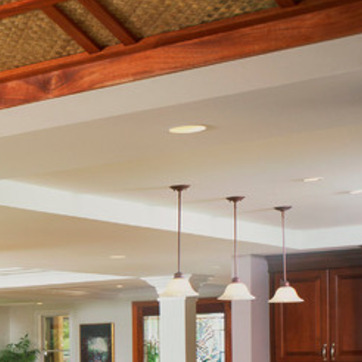
Material: metal